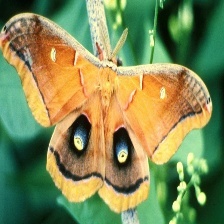
Species: POLYPHEMUS MOTH